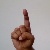
The image shows a hand gesture representing the letter 'D' in Indian Sign Language.